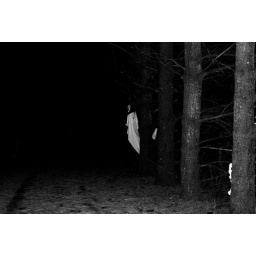
a ghost prop we put in the trees that line our driveway black and white